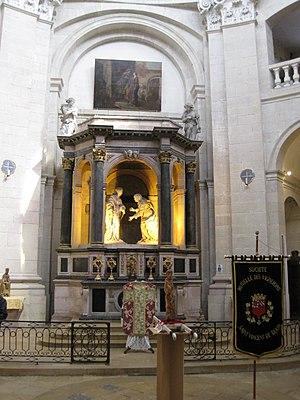
Musée d'art sacré de Dijon
L'église Sainte-Anne de Dijon est une église circulaire à coupole en cuivre vert-de-gris du XVIIIᵉ siècle de style baroque dédiée à Sainte Anne, associée au monastère des Bernardines de Dijon du XVIIᵉ siècle. Elle est située rue Sainte-Anne, dans le centre sauvegardé de Dijon. L'église est classée aux monuments historiques depuis 1945. Elle abrite le musée d'art sacré de Dijon inauguré en 1980 et le monastère abrite le musée de la Vie Bourguignonne Perrin de Puycousin depuis 1993.